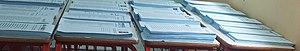
Les élections européennes de 2019 sont les élections des députés de la neuvième législature du Parlement européen, qui se déroulent du 23 mai au 26 mai 2019 dans tous les États membres de l'Union européenne. En Grèce, elles se tiendront le 26 mai 2019 pour élire les 21 sièges alloués au pays.